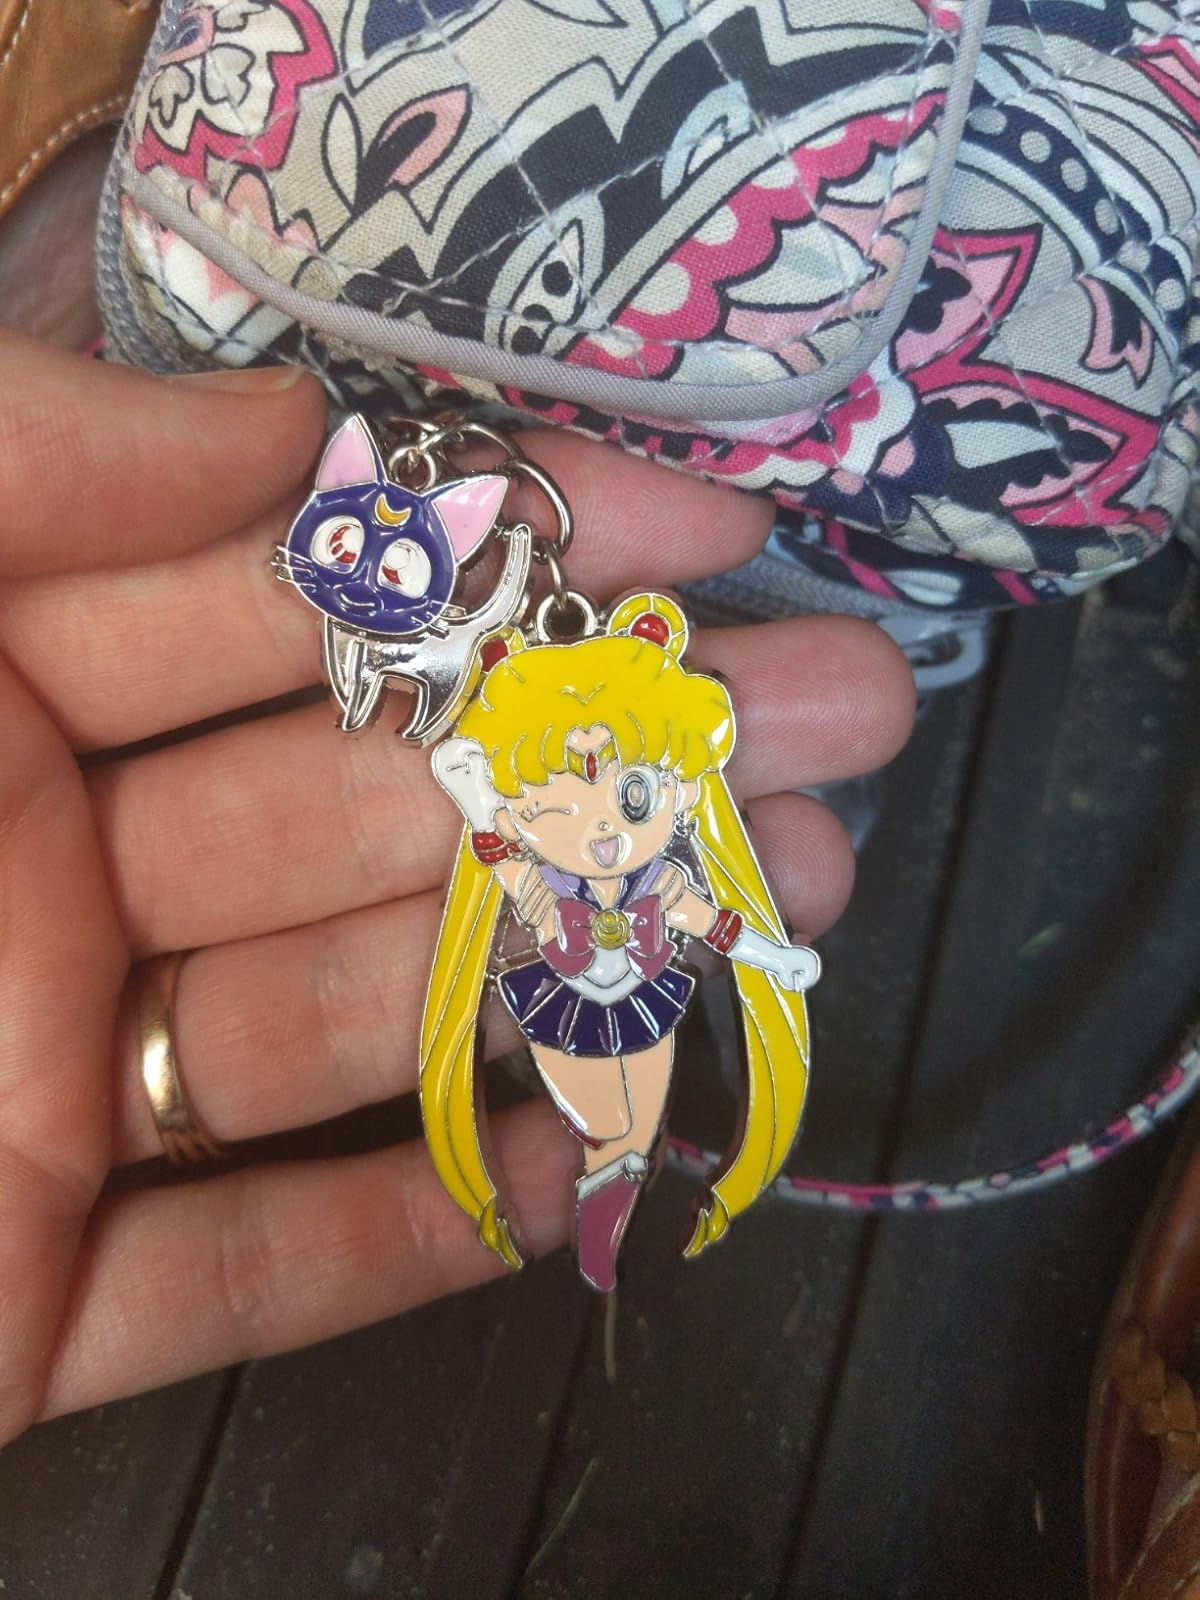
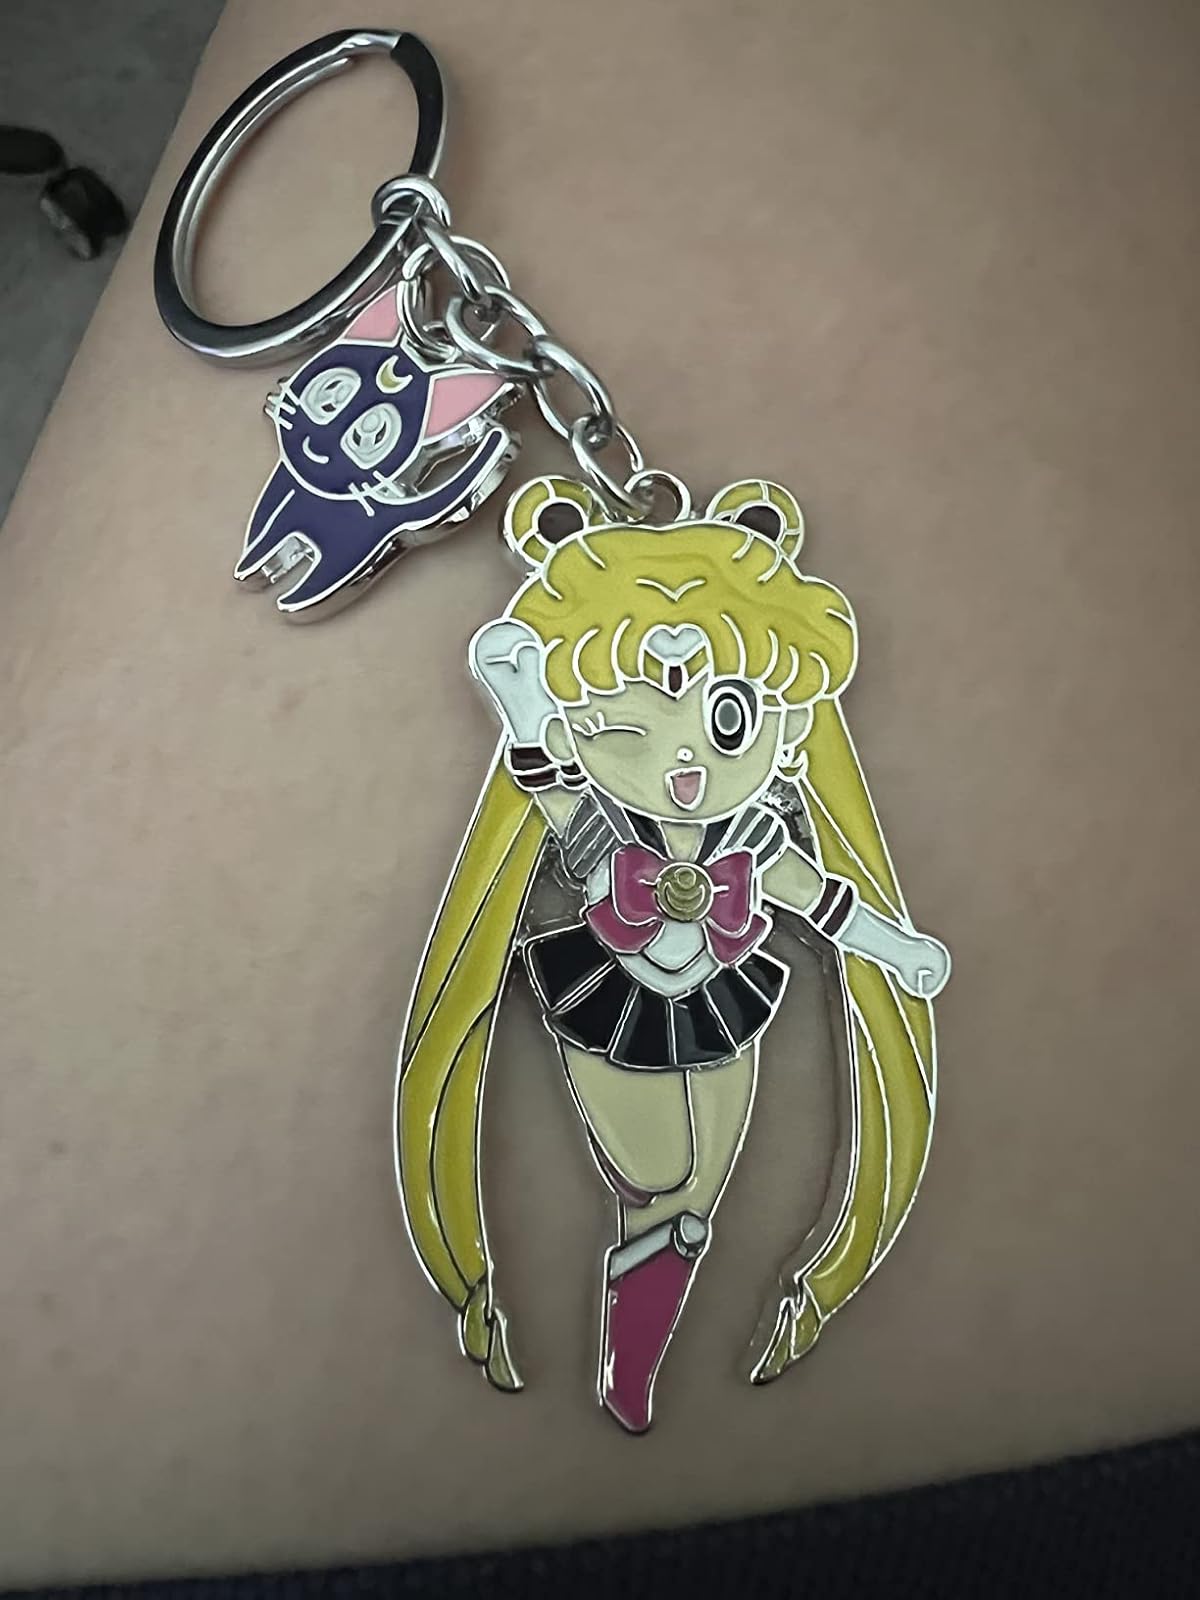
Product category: accessories_keychain
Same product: yes